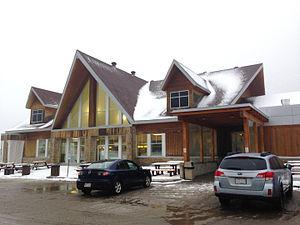
La halte routière L'Étape, dans la réserve faunique des Laurentiques, en décembre 2015.
La réserve faunique des Laurentides, aussi connue sous son ancien nom de parc des Laurentides, fait partie du réseau des réserves fauniques du Québec gérées par le ministère des ressources naturelles et de la faune et la société des établissements de plein air du Québec. Elle se situe à mi-chemin entre Saguenay et Québec.
L'Étape est une aire de service et un hameau situé en bordure de la route 175, sur les rives du lac Jacques-Cartier, à mi-chemin entre les villes de Québec et de Saguenay. Elle fait partie du territoire non-organisé Lac-Jacques-Cartier, situé dans la municipalité régionale de comté La Côte-de-Beaupré, en Capitale-Nationale. L'endroit se trouve à une altitude de 800 mètres au cœur de la réserve faunique des Laurentides, là où transitent 1,7 million de personnes chaque année. La route suit sensiblement l’ancien sentier des Jésuites du XVIIᵉ siècle et le « chemin des Poteaux » du début du XXᵉ siècle.